Do I Sound Gay?

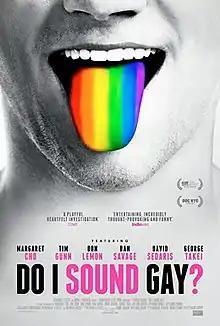
Theatrical release poster

Do I Sound Gay? is a 2014 American documentary film by David Thorpe that explores the existence and accuracy of stereotypes about the speech patterns of gay men, and the ways in which one's degree of conformity to the stereotype can contribute to internalized homophobia. Other figures participating in the film include Dan Savage, George Takei, David Sedaris, Tim Gunn, and Margaret Cho, as well as University of Toronto linguist Ron Smyth.